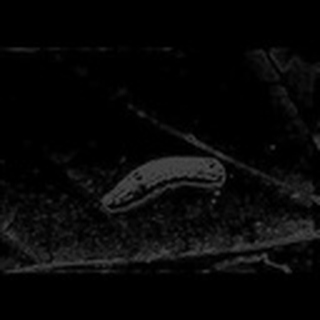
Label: cotton_army_worm